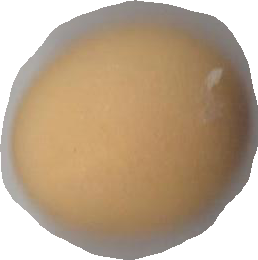
Variety: Grobogan